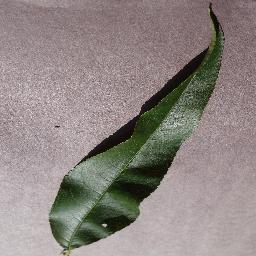
Label: Peach___healthy